Édgar Ramírez

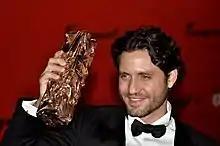
Ramírez at the 2011 César Awards

Ramírez has since appeared in several other productions. Among those are the first part of the two film bundle "Che" by Steven Soderbergh, where he played the role of Ciro Redondo (a Cuban revolutionary who fought with Ché Guevara), "La Hora Cero" ("The Magic Hour"), a short film directed by Guillermo Arriaga; "Plan B", directed by Alejandro García Wiederman (Venezuela); "Yotama se va volando" ("Yotama Flies Away"), directed by Luis Armando Roche (Venezuela-France); "Punto y raya" ("Step Forward"), directed by Elia K. Schneider (Venezuela-Spain-Chile-Uruguay), submitted by Venezuela for Oscar consideration for 2004 Best Foreign Film, in which he played Colombian soldier Pedro.